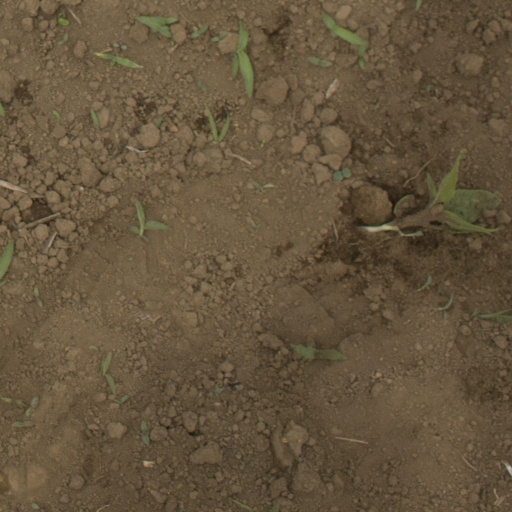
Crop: Jerusalem artichoke